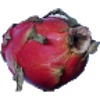
Label: Pitahaya Red 1